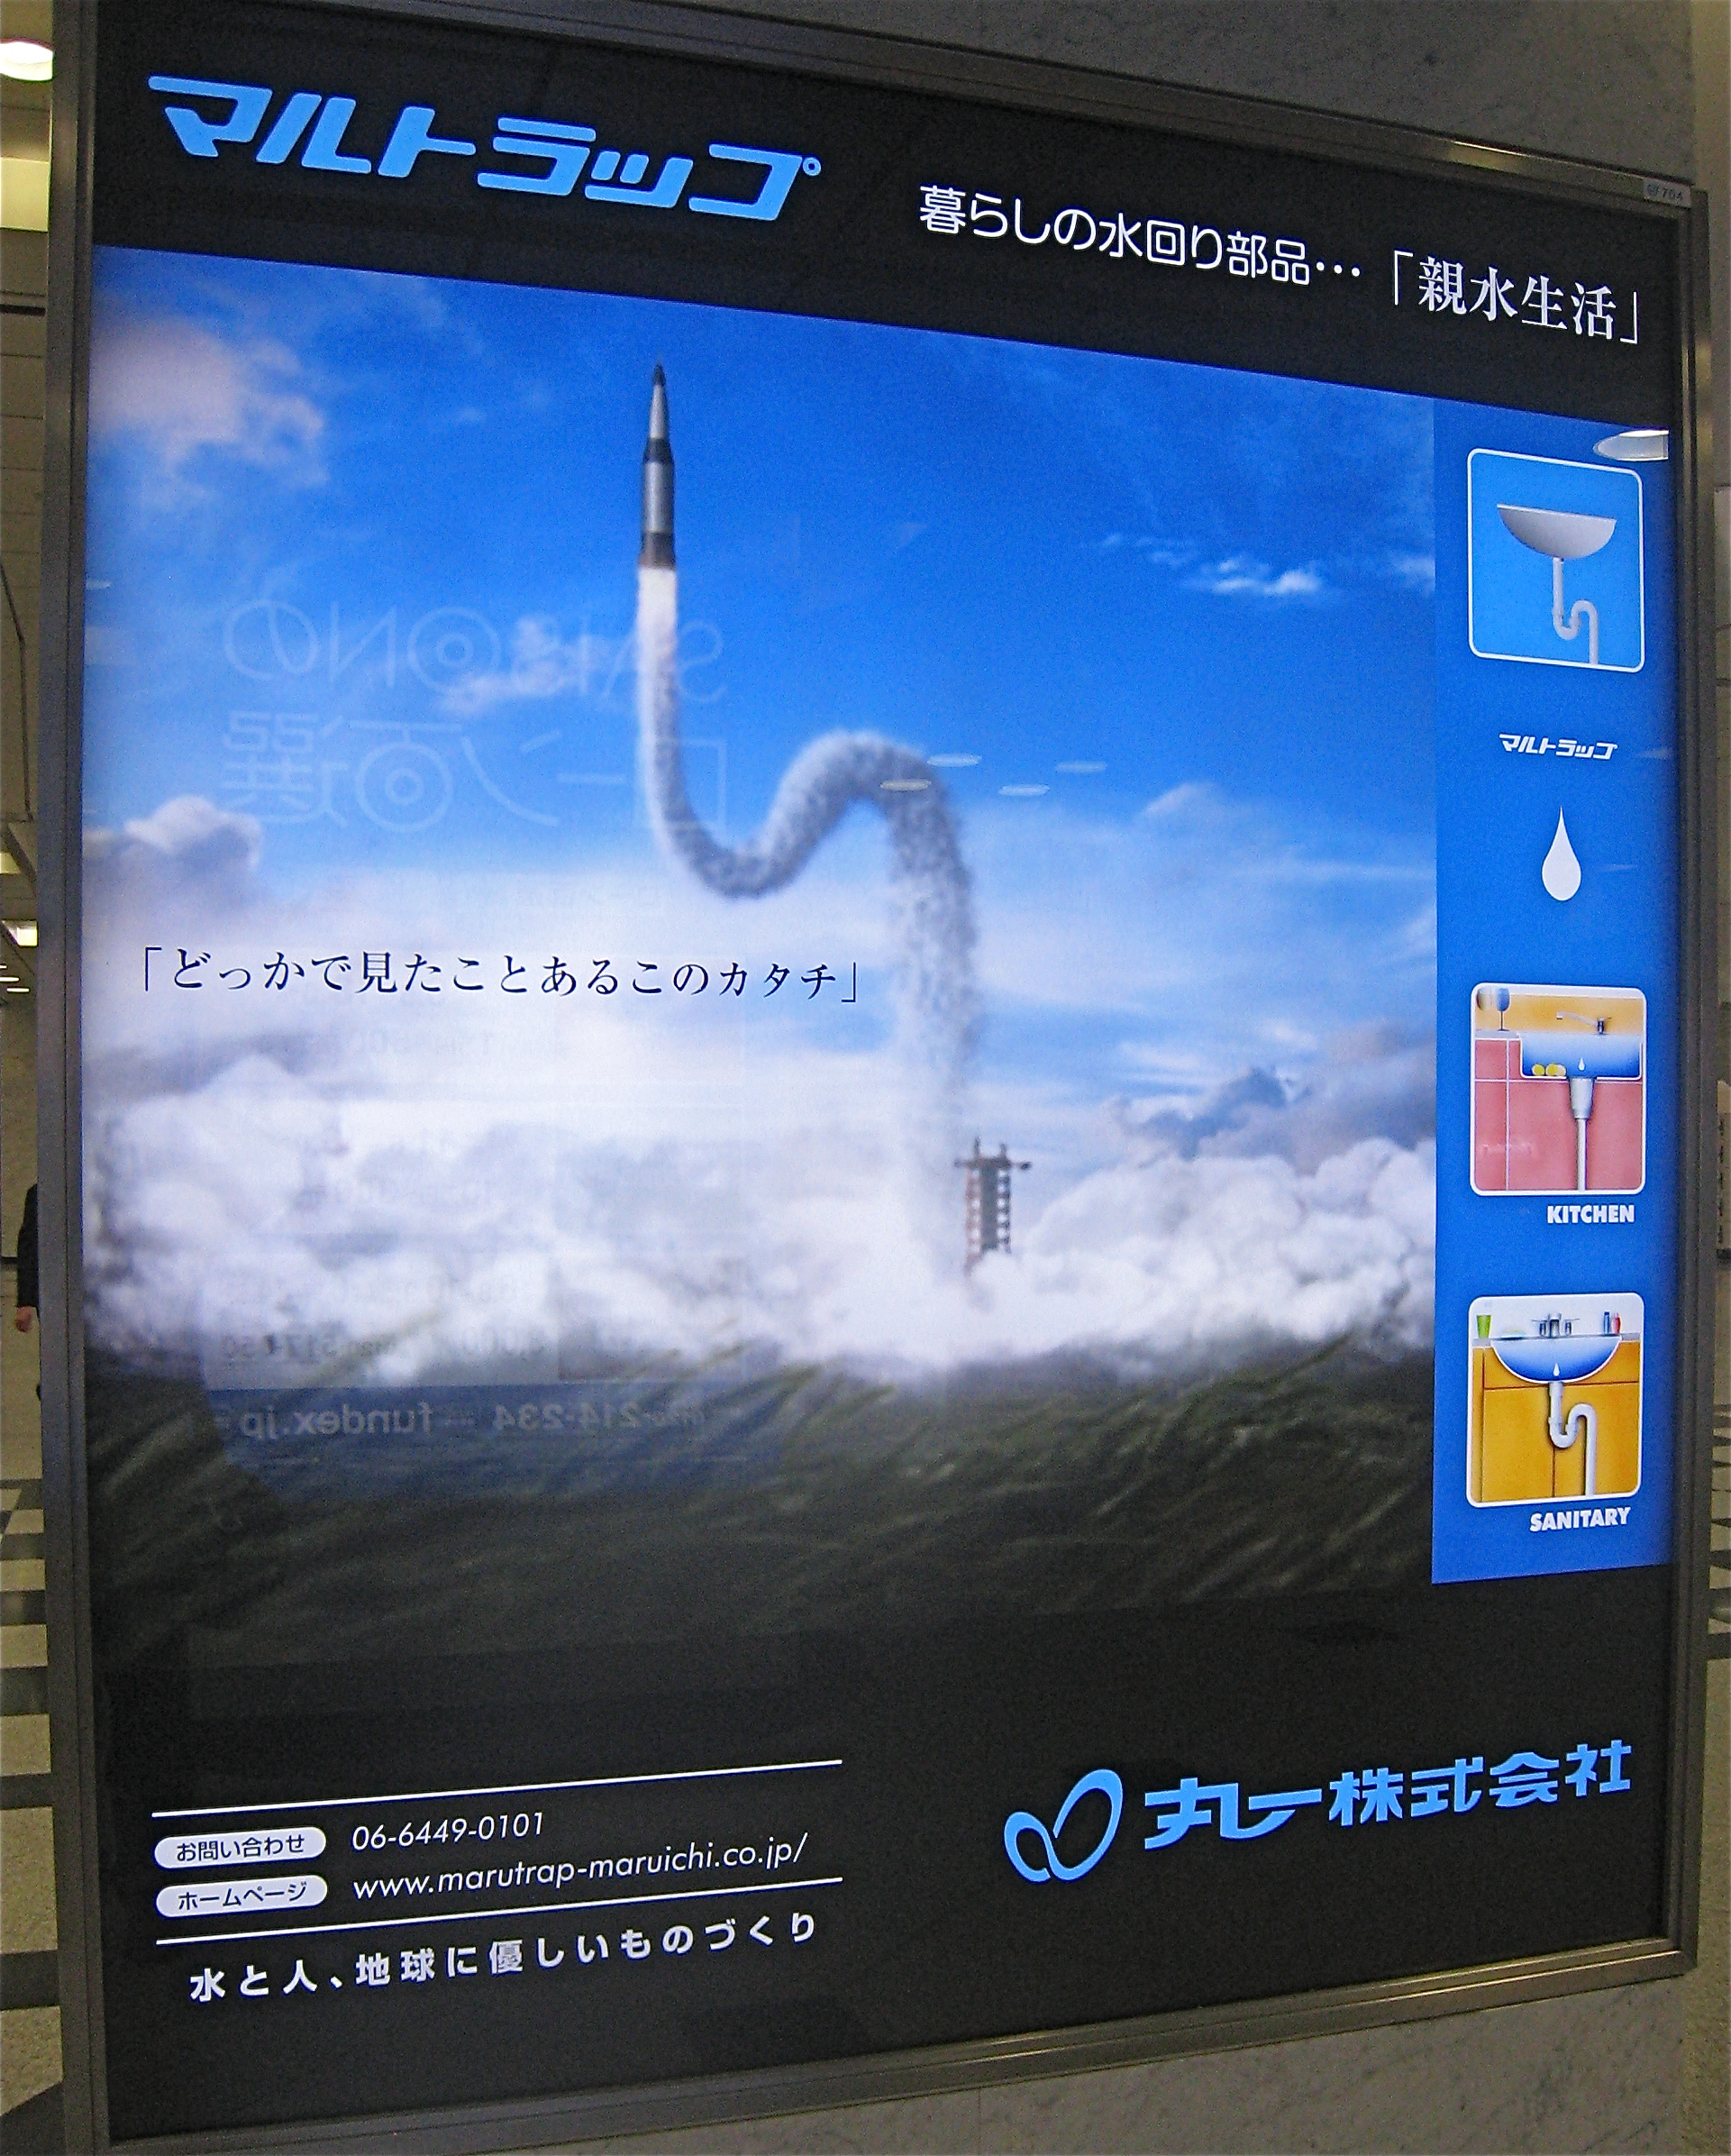
technology, advertising, weather, gadget, japan, mobile phone, multimedia, screenshot, display device